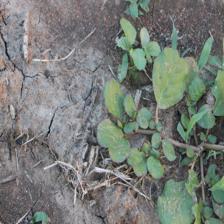
Label: BroadLeafWeed